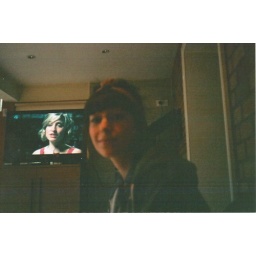
At a house show in Dublin where I met the best dog ever.